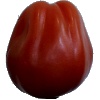
Label: tomato_heart